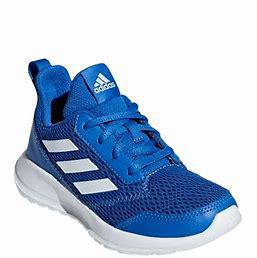
Brand: Adidas
Model: Altarun